List of measuring instruments

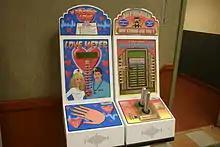
Fun measuring instruments: a Love Meter and strength tester machine at a Framingham, Massachusetts rest stop.

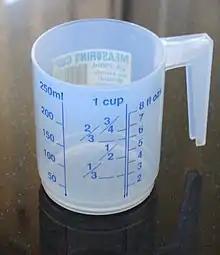
A measuring cup, a common instrument used to measure volume.

An electricity meter measures energy directly in kilowatt-hours.